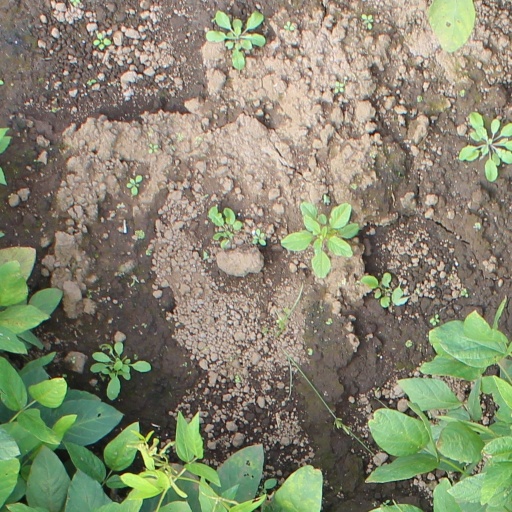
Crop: soybean